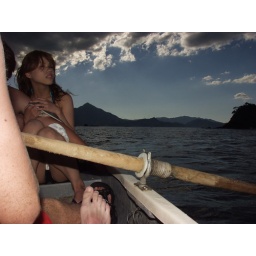
Paddling back to the beach with around eight people in the boat :)